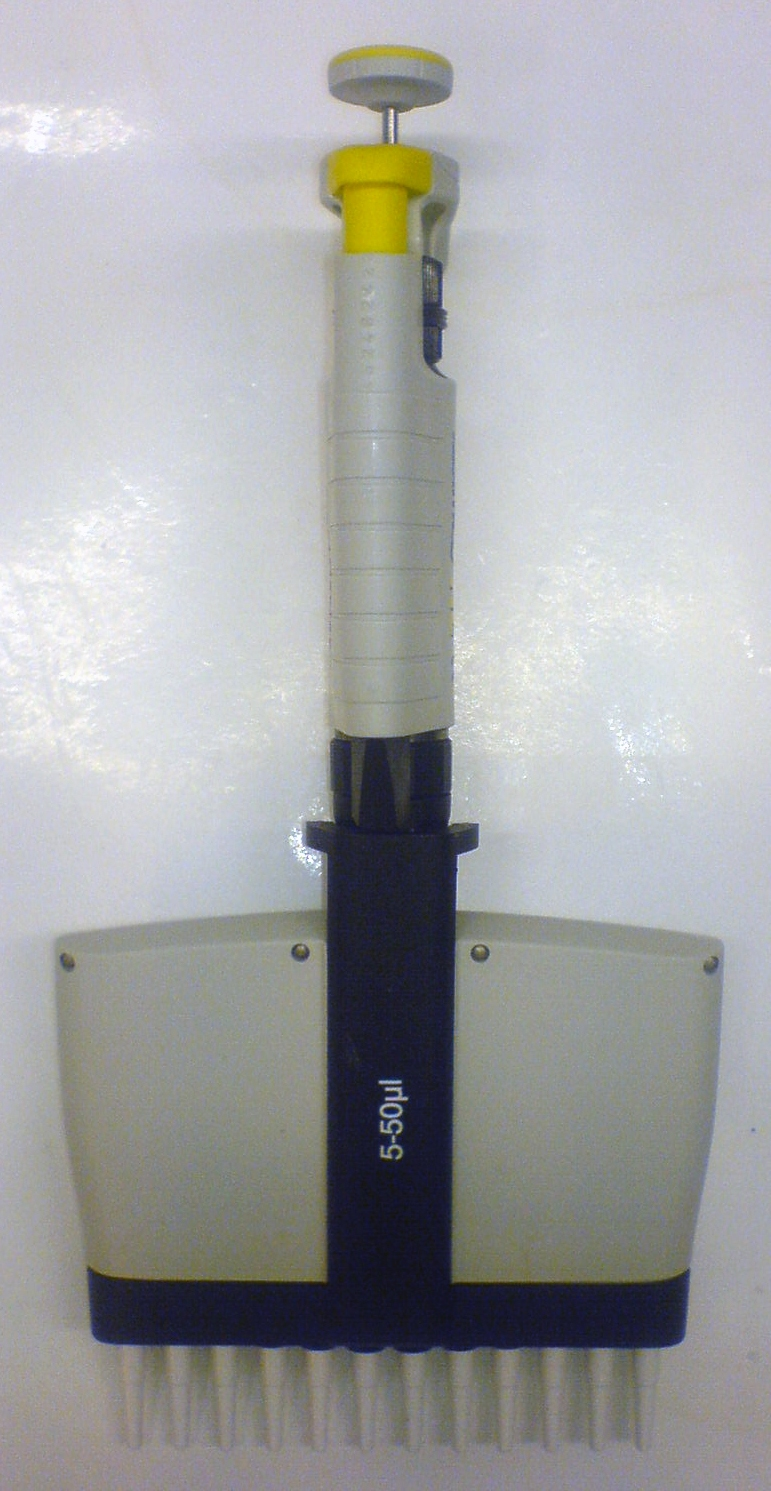
12-Kanal-Pipette
Specialty: laboratory science / research labs